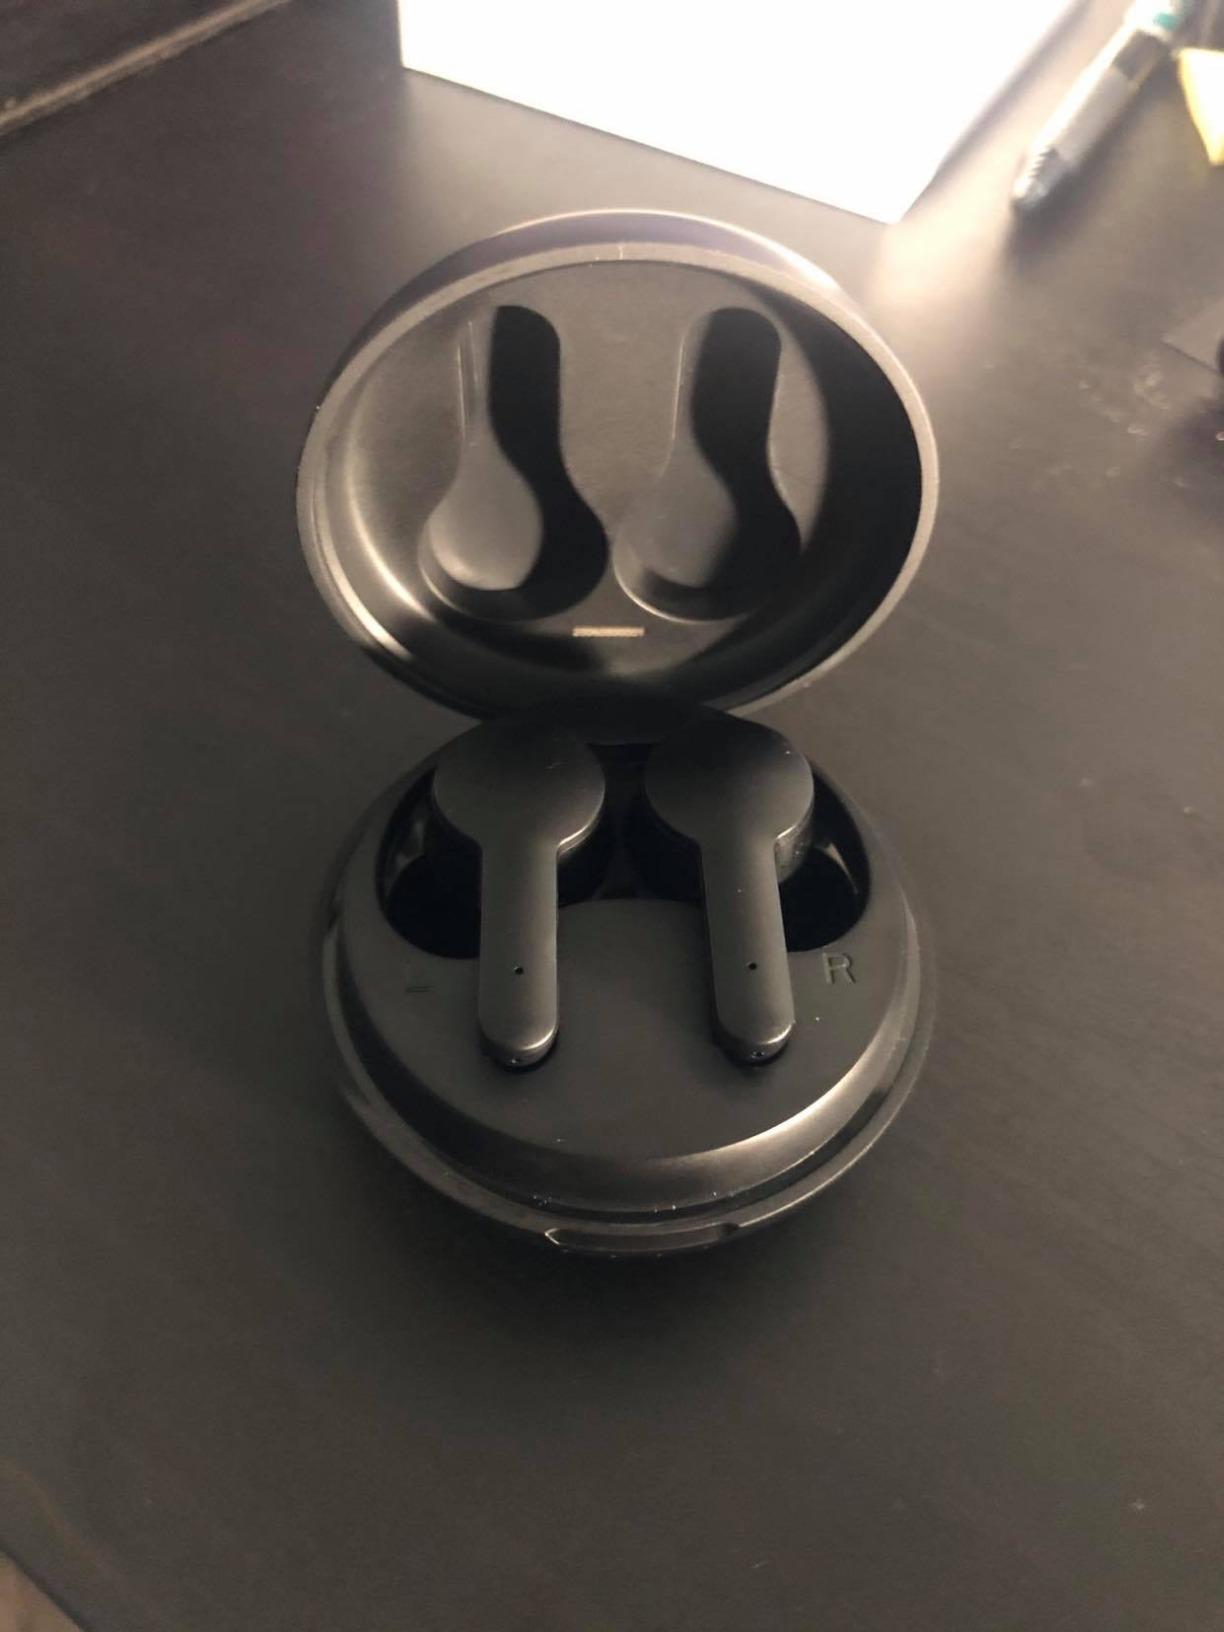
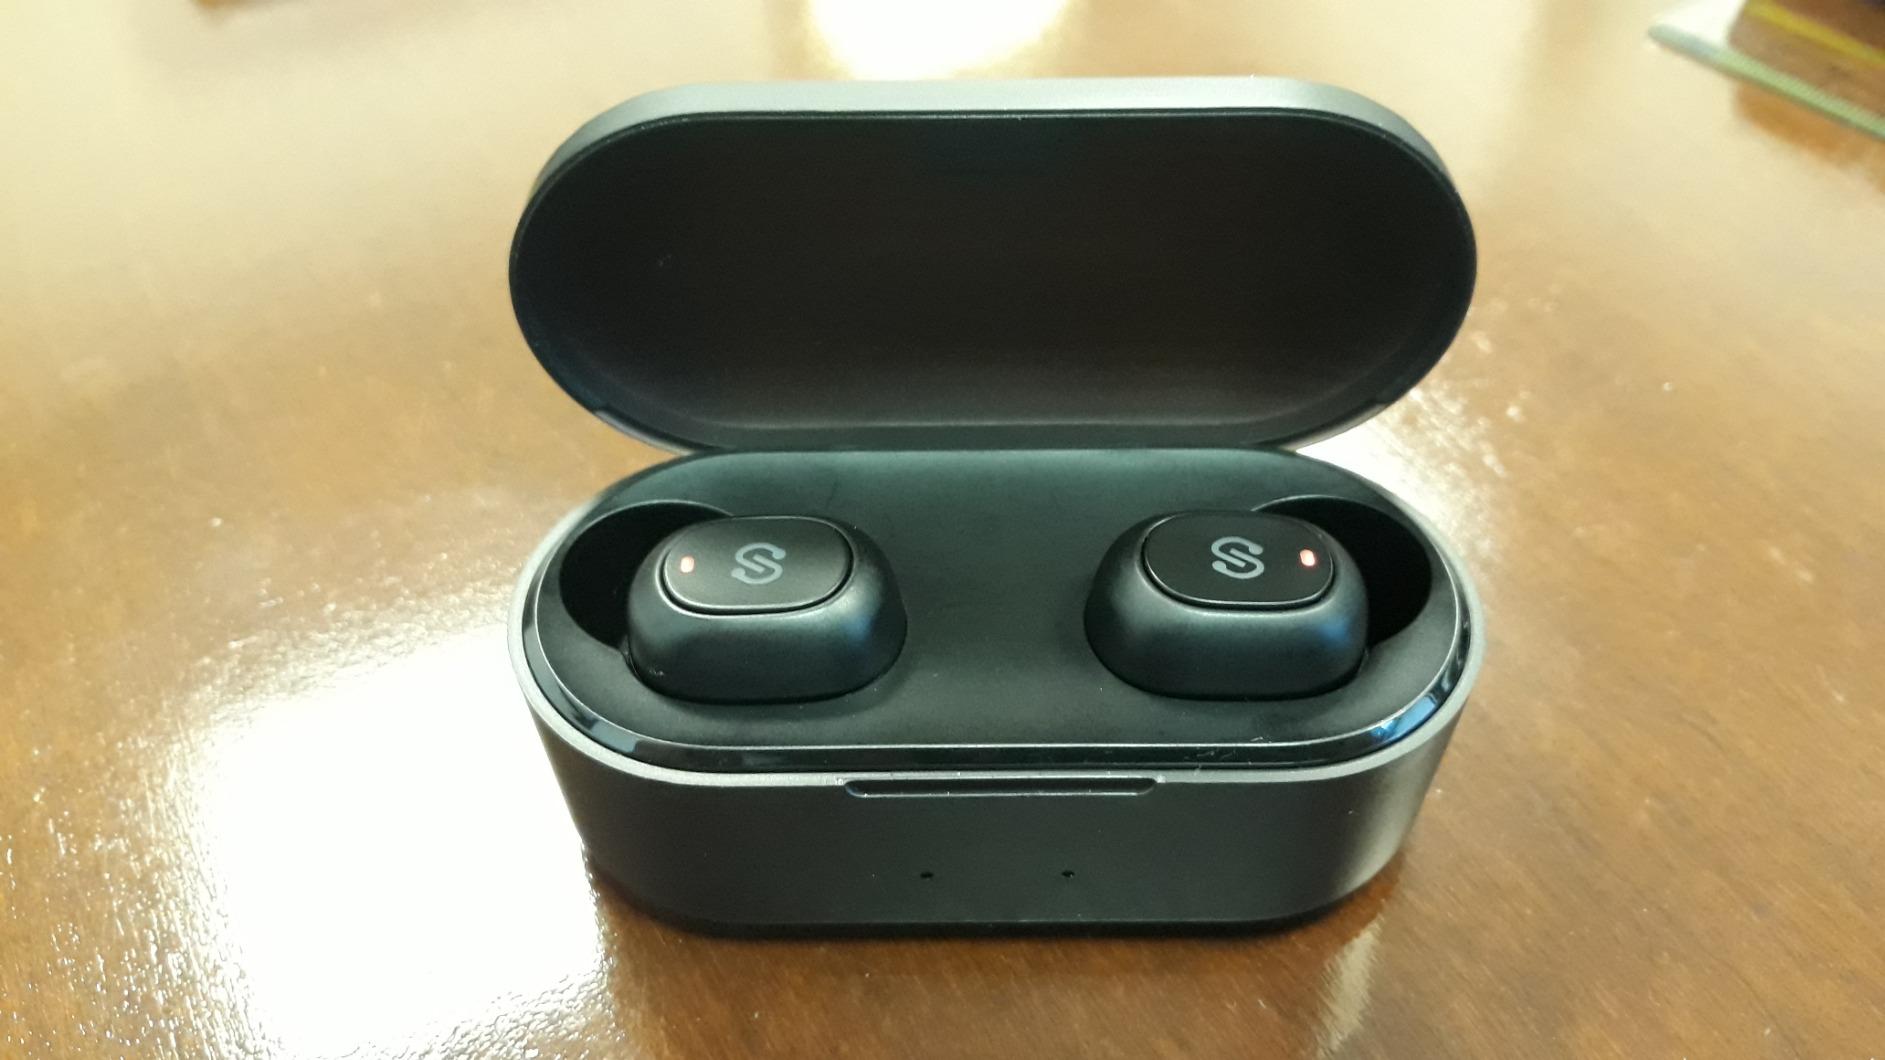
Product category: earbuds
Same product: no